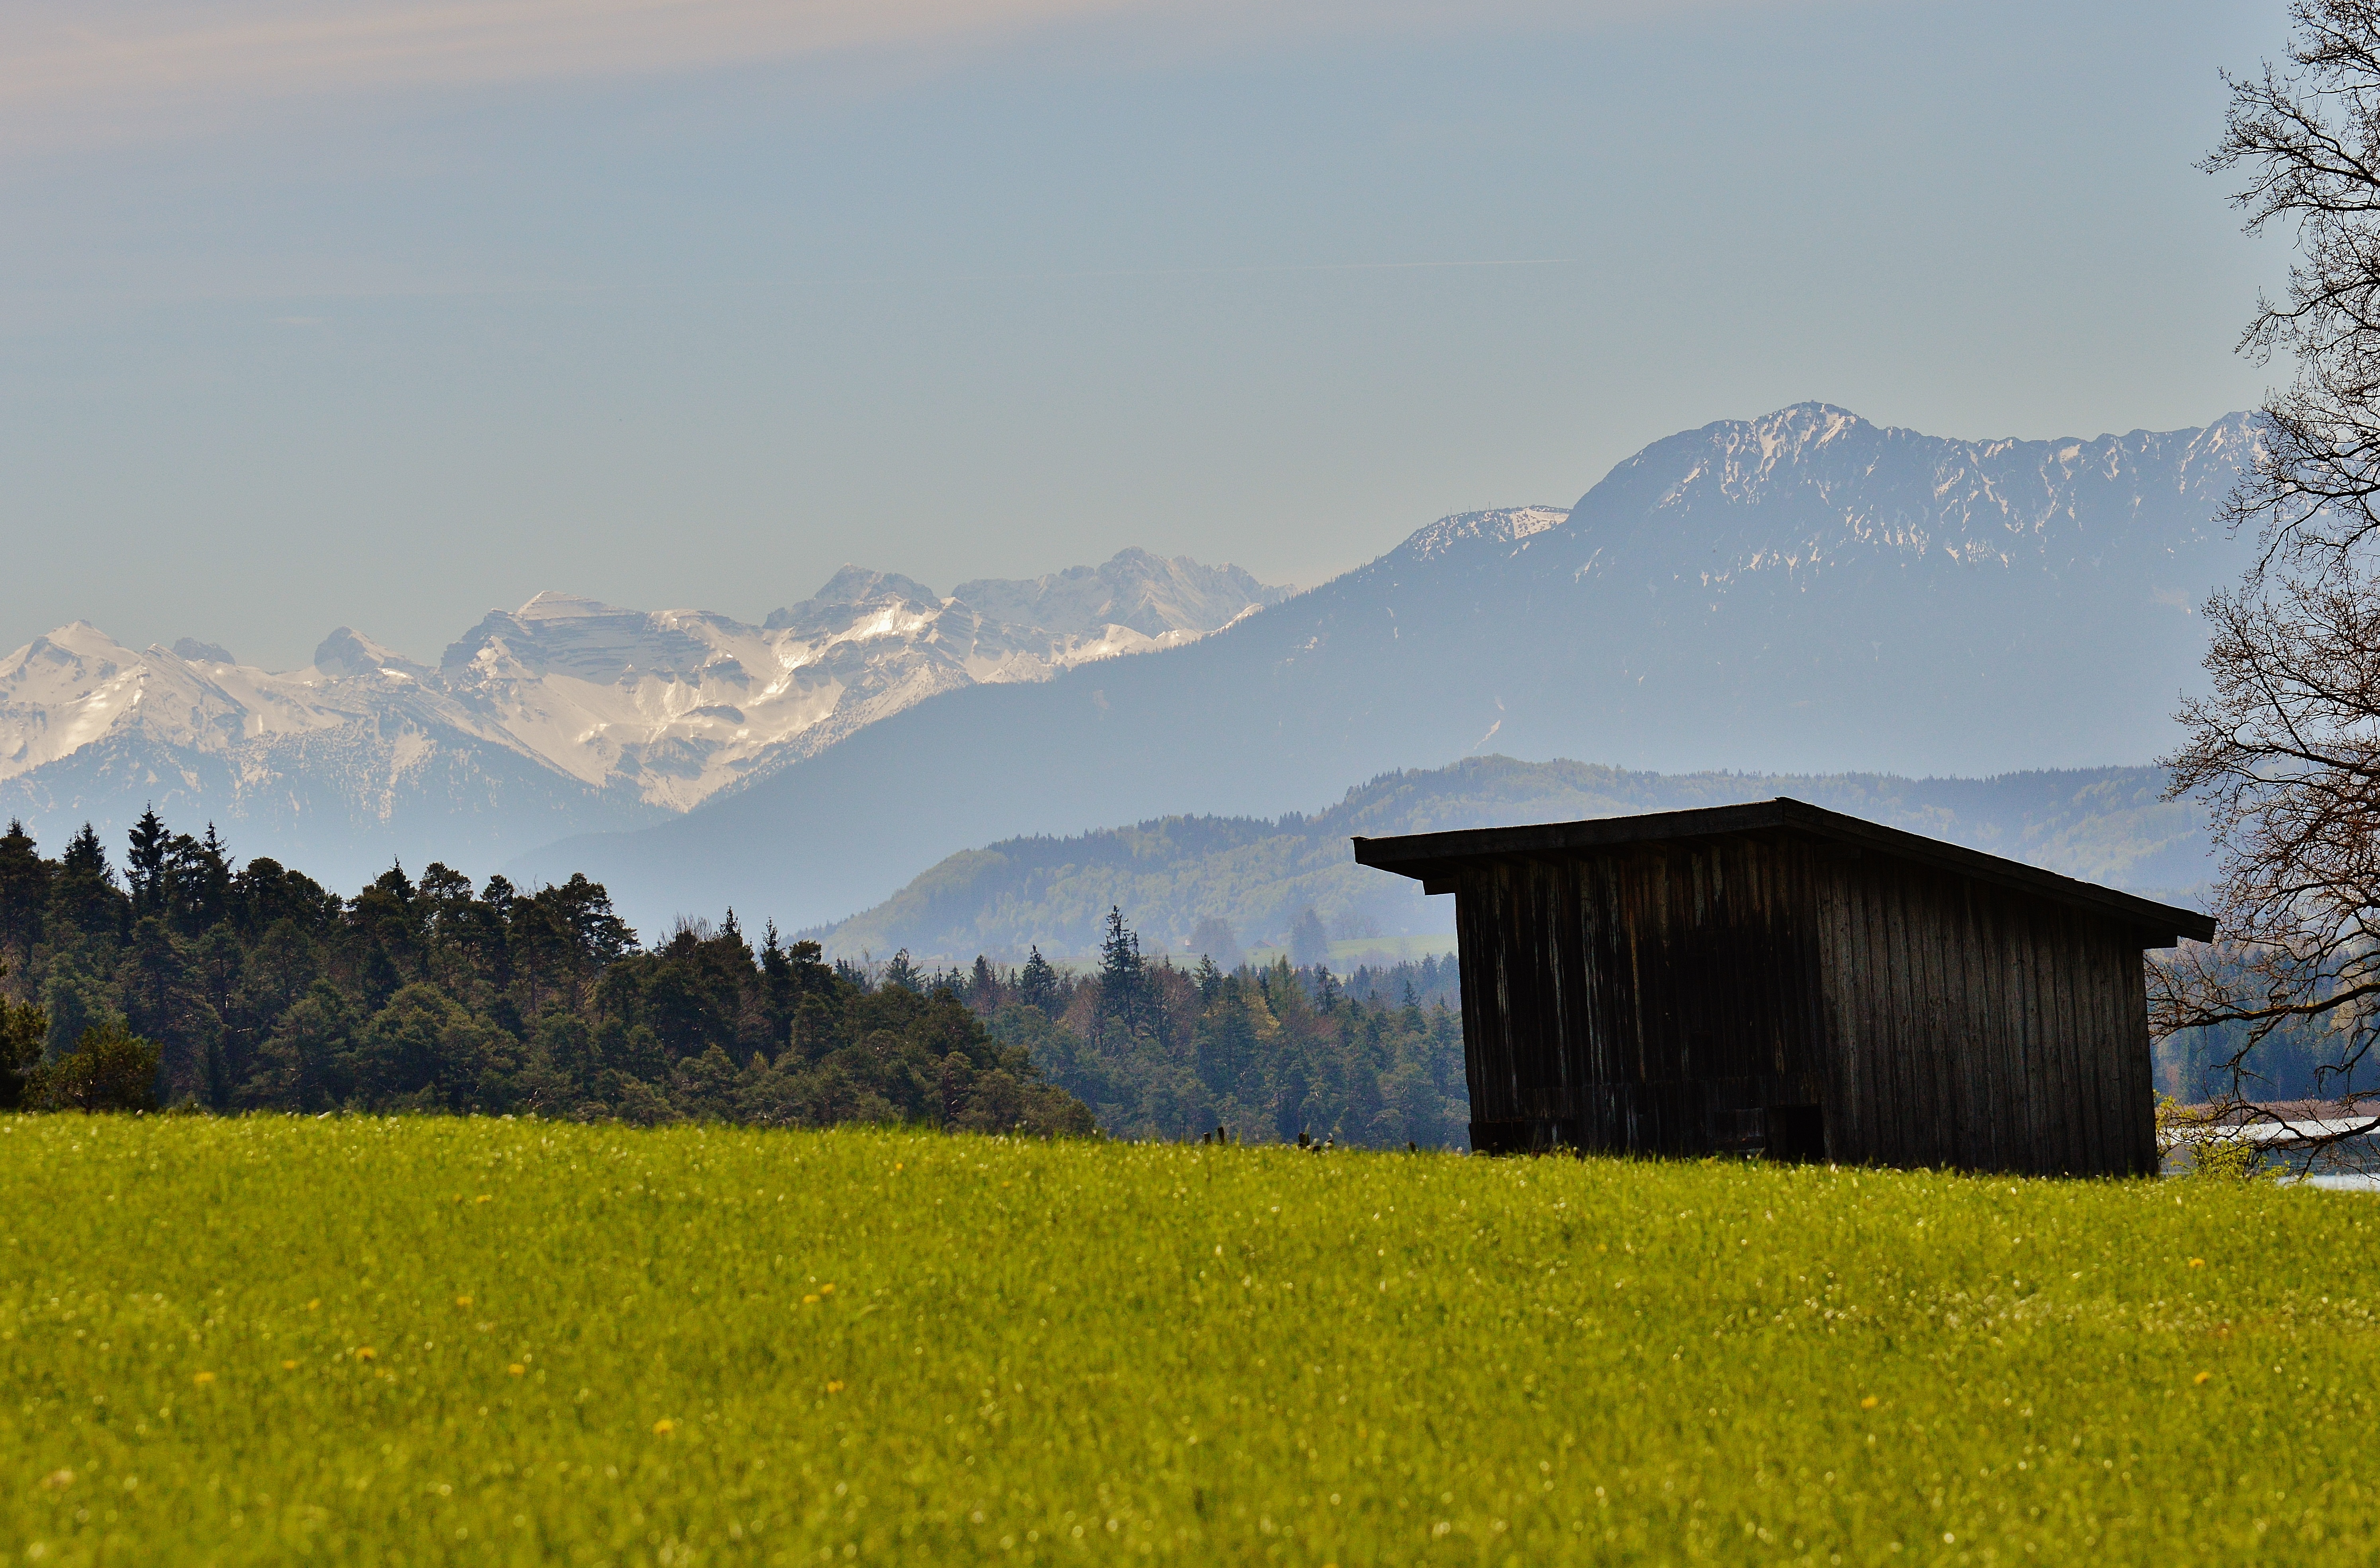
landscape, water, nature, mountain, cloud, plant, sky, field, meadow, prairie, morning, hill, flower, lake, mountain range, reed, agriculture, mountains, alps, waters, mirroring, rural area, easter lake, iffeldorf, geographical feature, mountainous landforms